Washington–Baltimore combined statistical area

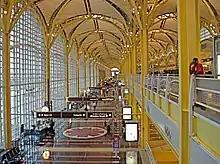
Ronald Reagan Washington National Airport in Crystal City, Virginia, the nation's 23rd-busiest airport and busiest airport in the Washington-Baltimore area

The Washington–Baltimore combined metropolitan statistical area is a statistical area, including the overlapping metropolitan areas of Washington, D.C. and Baltimore. The region includes Central Maryland, Northern Virginia, three counties in the Eastern Panhandle of West Virginia, and one county in south-central Pennsylvania. It is the most educated, highest-income, and third-most populous combined statistical area in the United States behind New York City–Newark, NJ and Los Angeles–Long Beach.